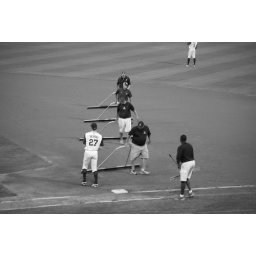
Messing around with the new zoom lens and the black and white setting. The ground crew doing their thing.